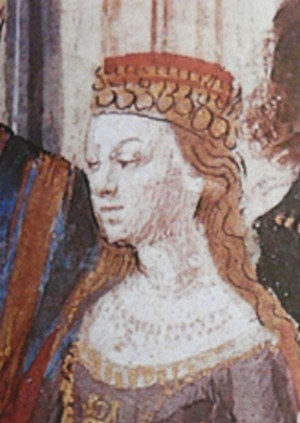
Filip 2. August af Frankrig / Tidlige år
Isabella, Filips første hustru
"Filip 2., kendt som Filip Augustus, var konge af Frankrig fra 1180 til 1223. Hans forgængere havde været kendt som frankernes konger, men fra 1190 og frem blev Filip den første franske monark, der stilede sig selv som ""Konge af Frankrig"". Sønnen af Kong Ludvig 7. og hans tredje hustru, Adéle af Champagne, havde han oprindeligt tilnavnet Dieudonné, fordi han var den første søn og født sent i sin fars liv. Filip fik tilnavnet ""August"" af krønikeskriveren Rigord for at have udvidet kronens landbesiddelser i Frankrig så bemærkelsesværdigt.